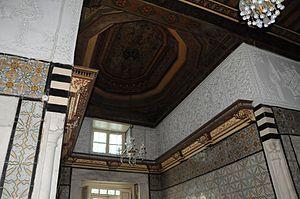
La médina de Tunis est une médina tunisienne, cœur historique de Tunis, inscrite depuis 1979 au patrimoine mondial de l'Unesco.